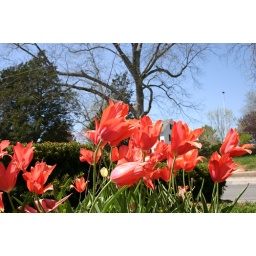
Some orange flowers being bullied by the wind. This is the batch of flowers with the lone yellow tulip I photographed.